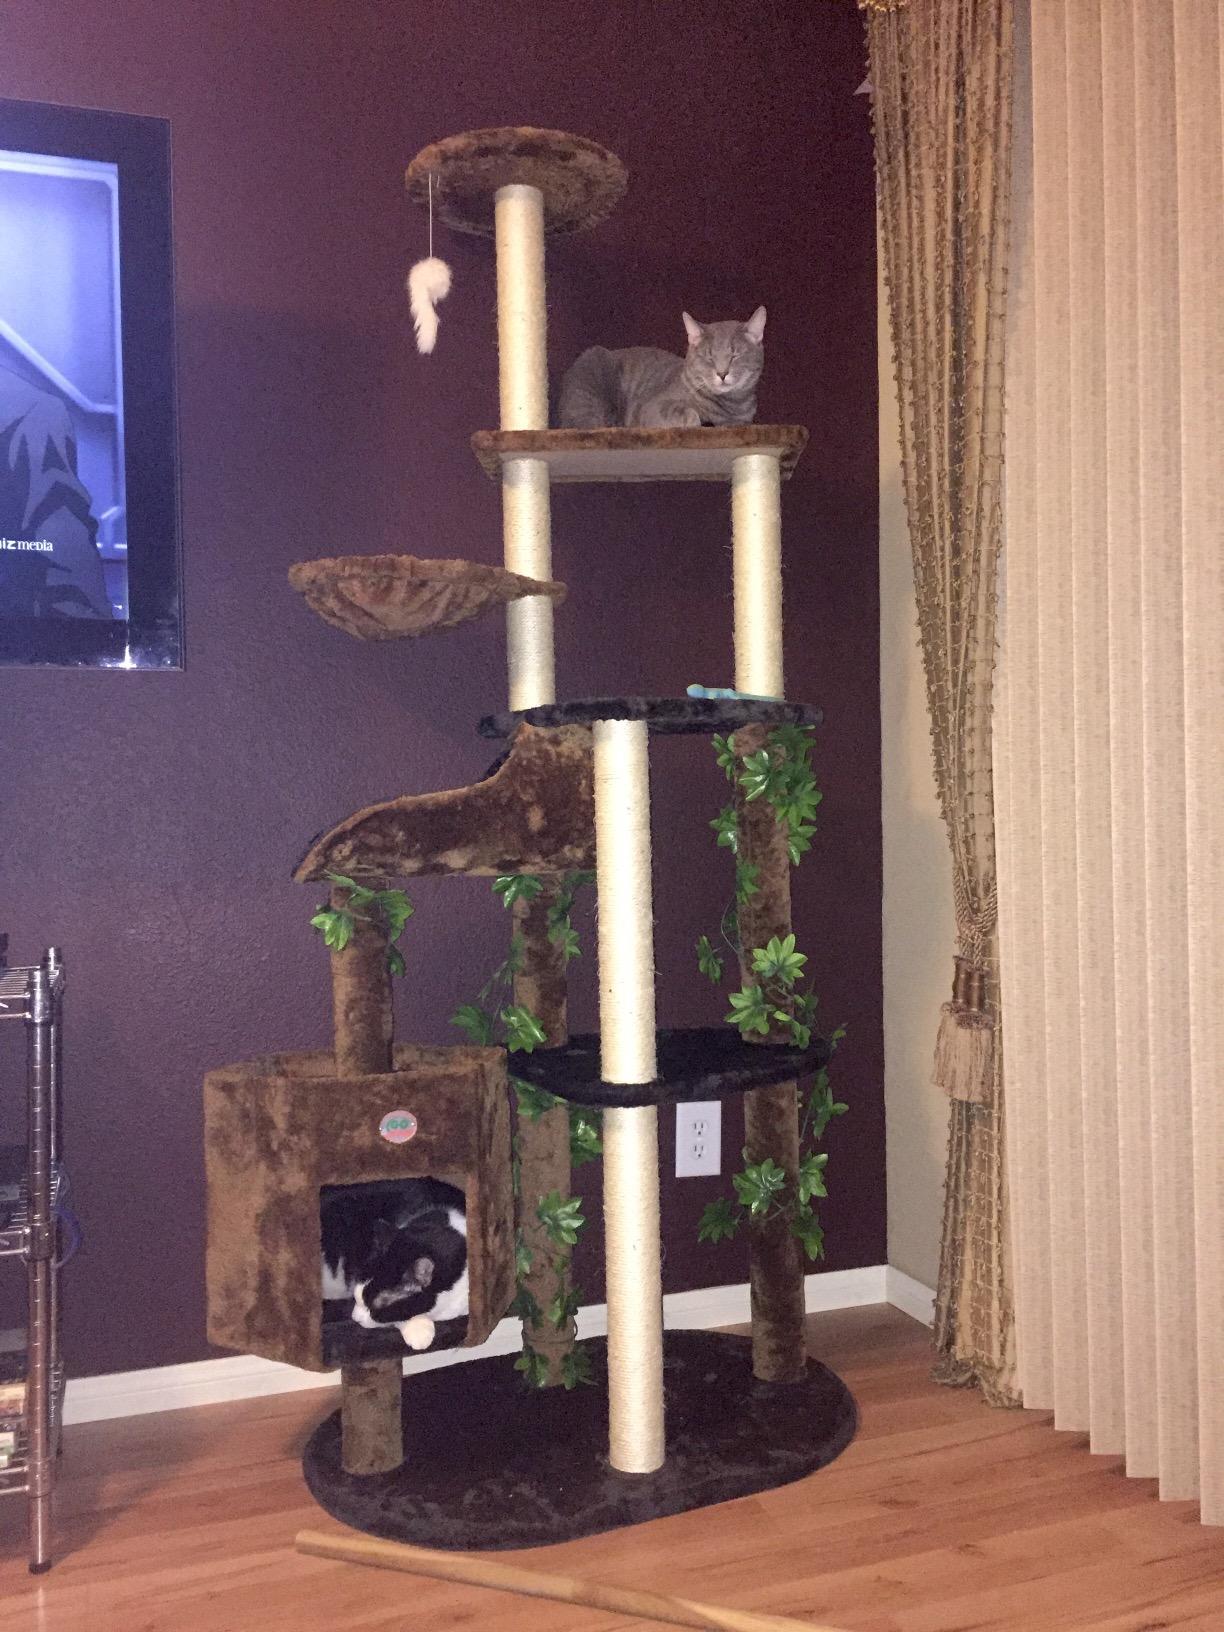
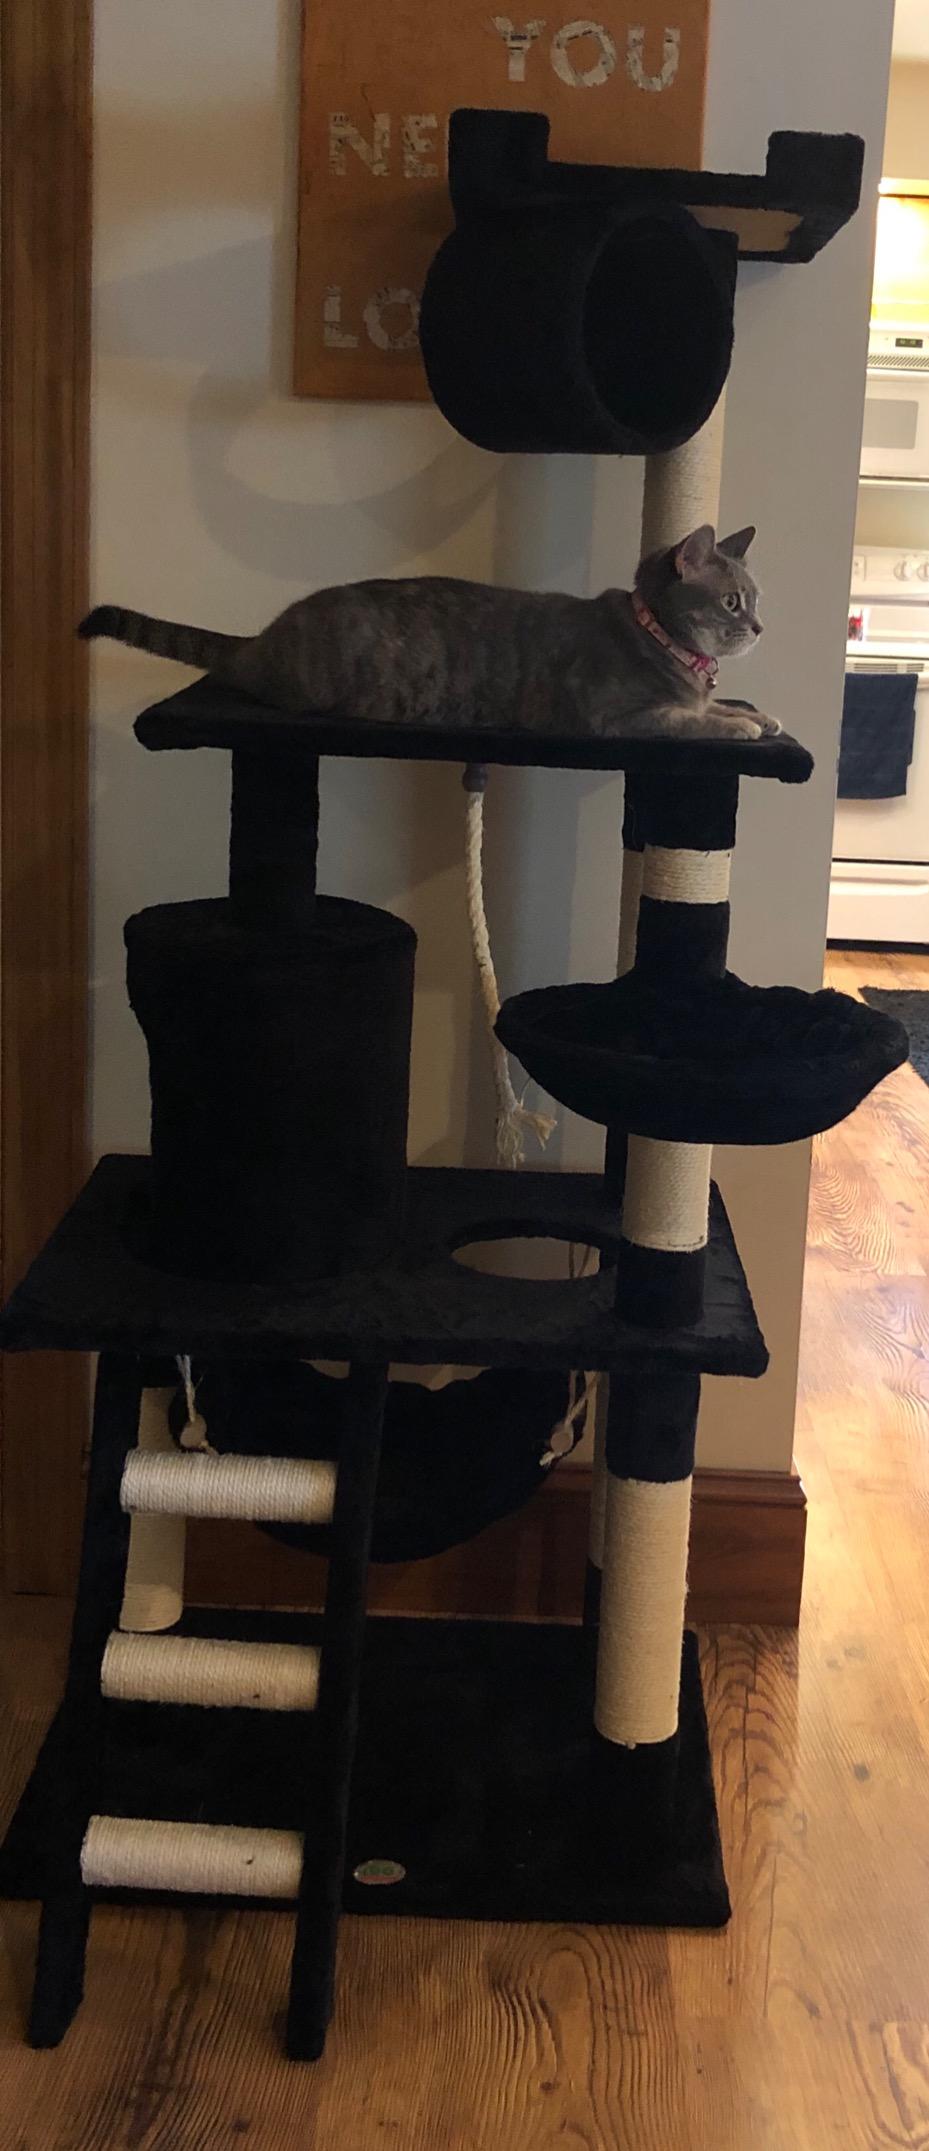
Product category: items_cat tree
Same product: no